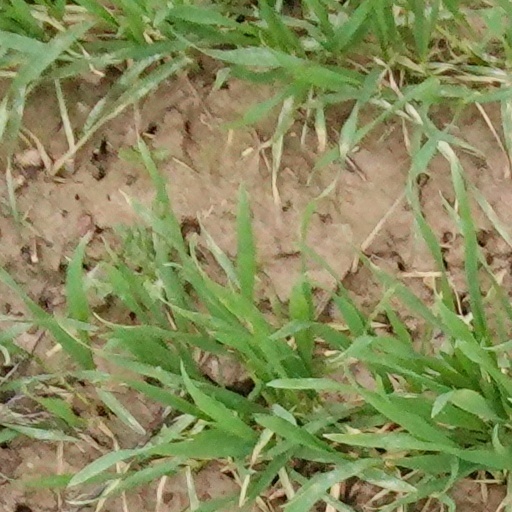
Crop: wheat